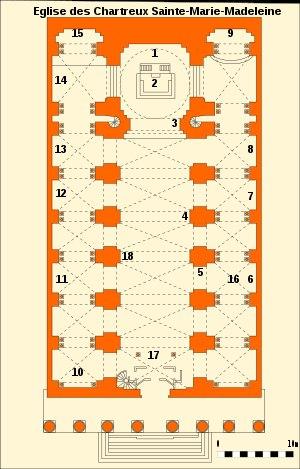
L’église Sainte-Marie-Madeleine des Chartreux se trouve place Edmond-Audran dans le 4ᵉ arrondissement de Marseille. Avant d’être une église paroissiale, cette église était la chapelle d'un monastère de l'ordre des Chartreux qui a donné son nom au quartier.